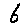
Label: 6